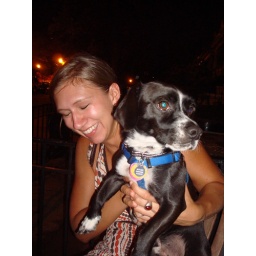
or rather, those that have puppy fever are catching puppies as they run by